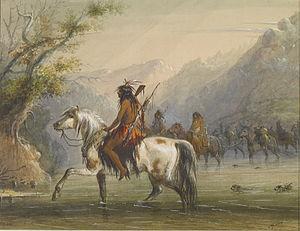
L’expédition Lewis et Clark ou expédition de Lewis et Clark est la première expédition américaine à traverser les États-Unis à terre jusqu'à la côte pacifique. Thomas Jefferson, troisième président des États-Unis de 1801 à 1809, avait convaincu le Congrès d'attribuer 2 500 dollars de l'époque au projet.